Jats

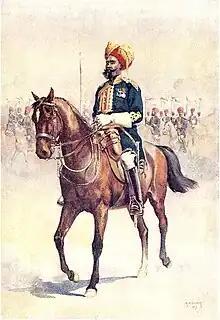
14th Murrays Jat Lancers (Risaldar Major) by AC Lovett (1862–1919).jpg

In India, multiple 21st-century estimates put Jat's population share at 20–25% in Haryana state and at 20–35% in Punjab state. In Rajasthan, Delhi, and Uttar Pradesh, they constitute around 9%, 5%, and 1.2% respectively of the total population.